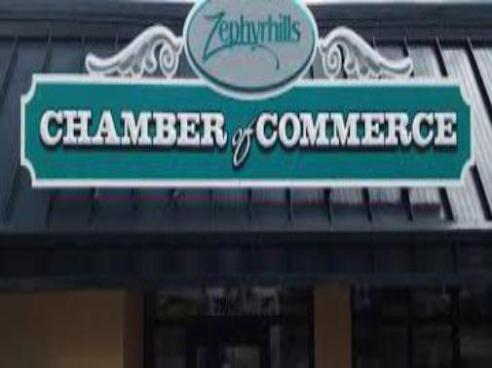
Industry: Food